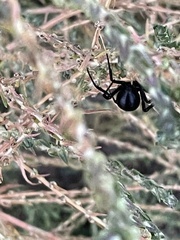
Species: Lactrodectus_hesperus